3C 438

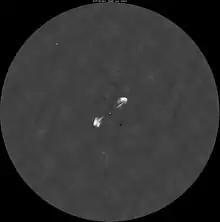
3C 438 in radiowaves by the Very Large Array

3C 438 is a Seyfert galaxy and Fanaroff and Riley class II radio galaxy located in the constellation Cygnus. The radio galaxy has two lobes and there is a radio jet leading to the south lobe, which also has a prominent double hot spot. There is age variation across the lobes.